Sturmgeschütz III

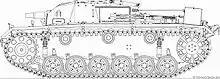
StuG III, Ausf. A.

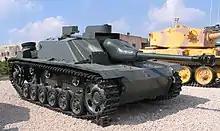
An ex-Syrian Army StuG III Ausf. G on display in Yad La-Shiryon Tank Museum in Latrun, Israel.

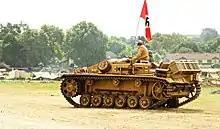
Restored StuG III Ausf. D at 2016 War and Peace Revival, Kent.

A rotating cupola with periscopes was added for the Ausf G.'s commander. However, from September 1943, the lack of ball bearings (resulting from USAAF bombing of Schweinfurt) forced cupolas to be welded on. Ball bearings were once again installed from August 1944. Shot deflectors for the cupolas were first installed from October 1943 from one factory, to be installed on all StuGs from February 1944. Some vehicles without shot deflectors carried several track pieces wired around the cupola for added protection.